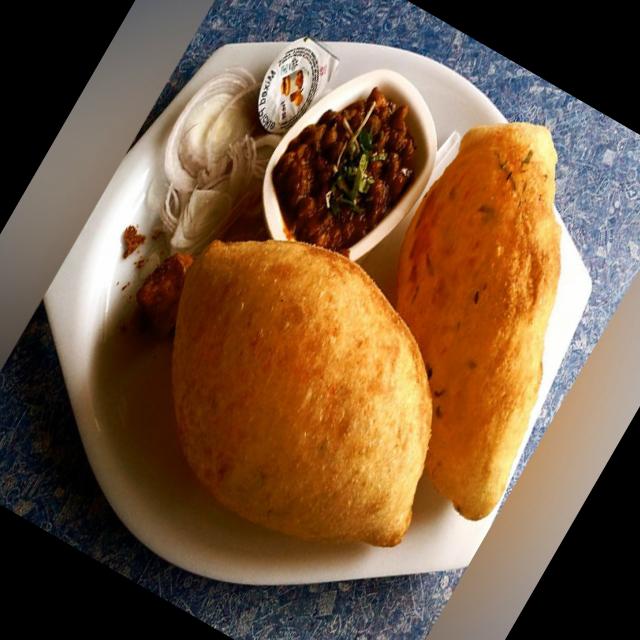
Dish: chole_bhature